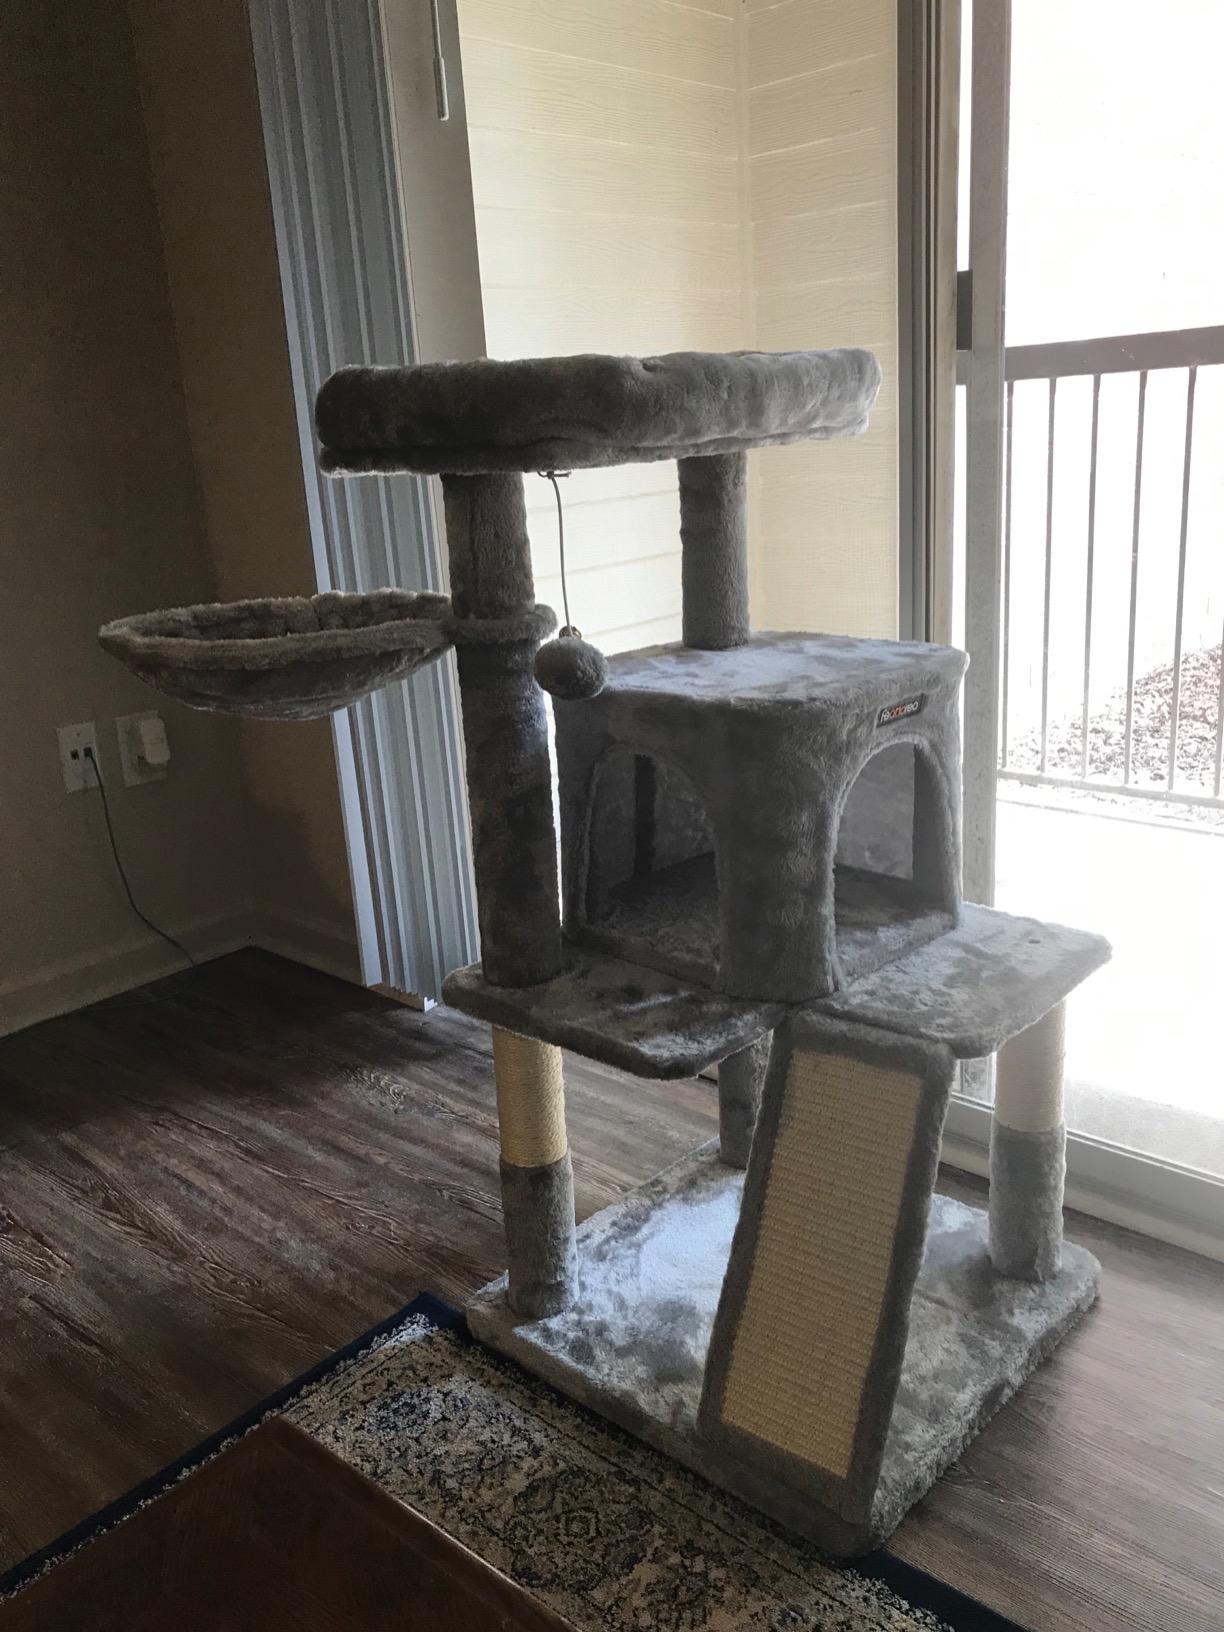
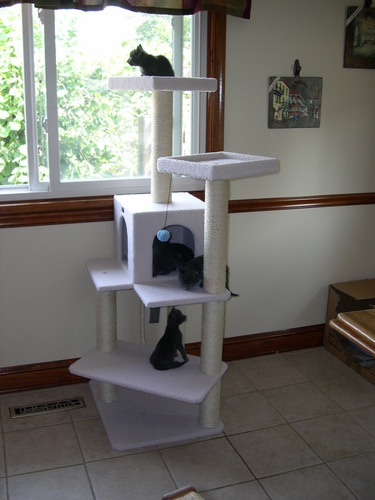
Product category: items_cat tree
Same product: no